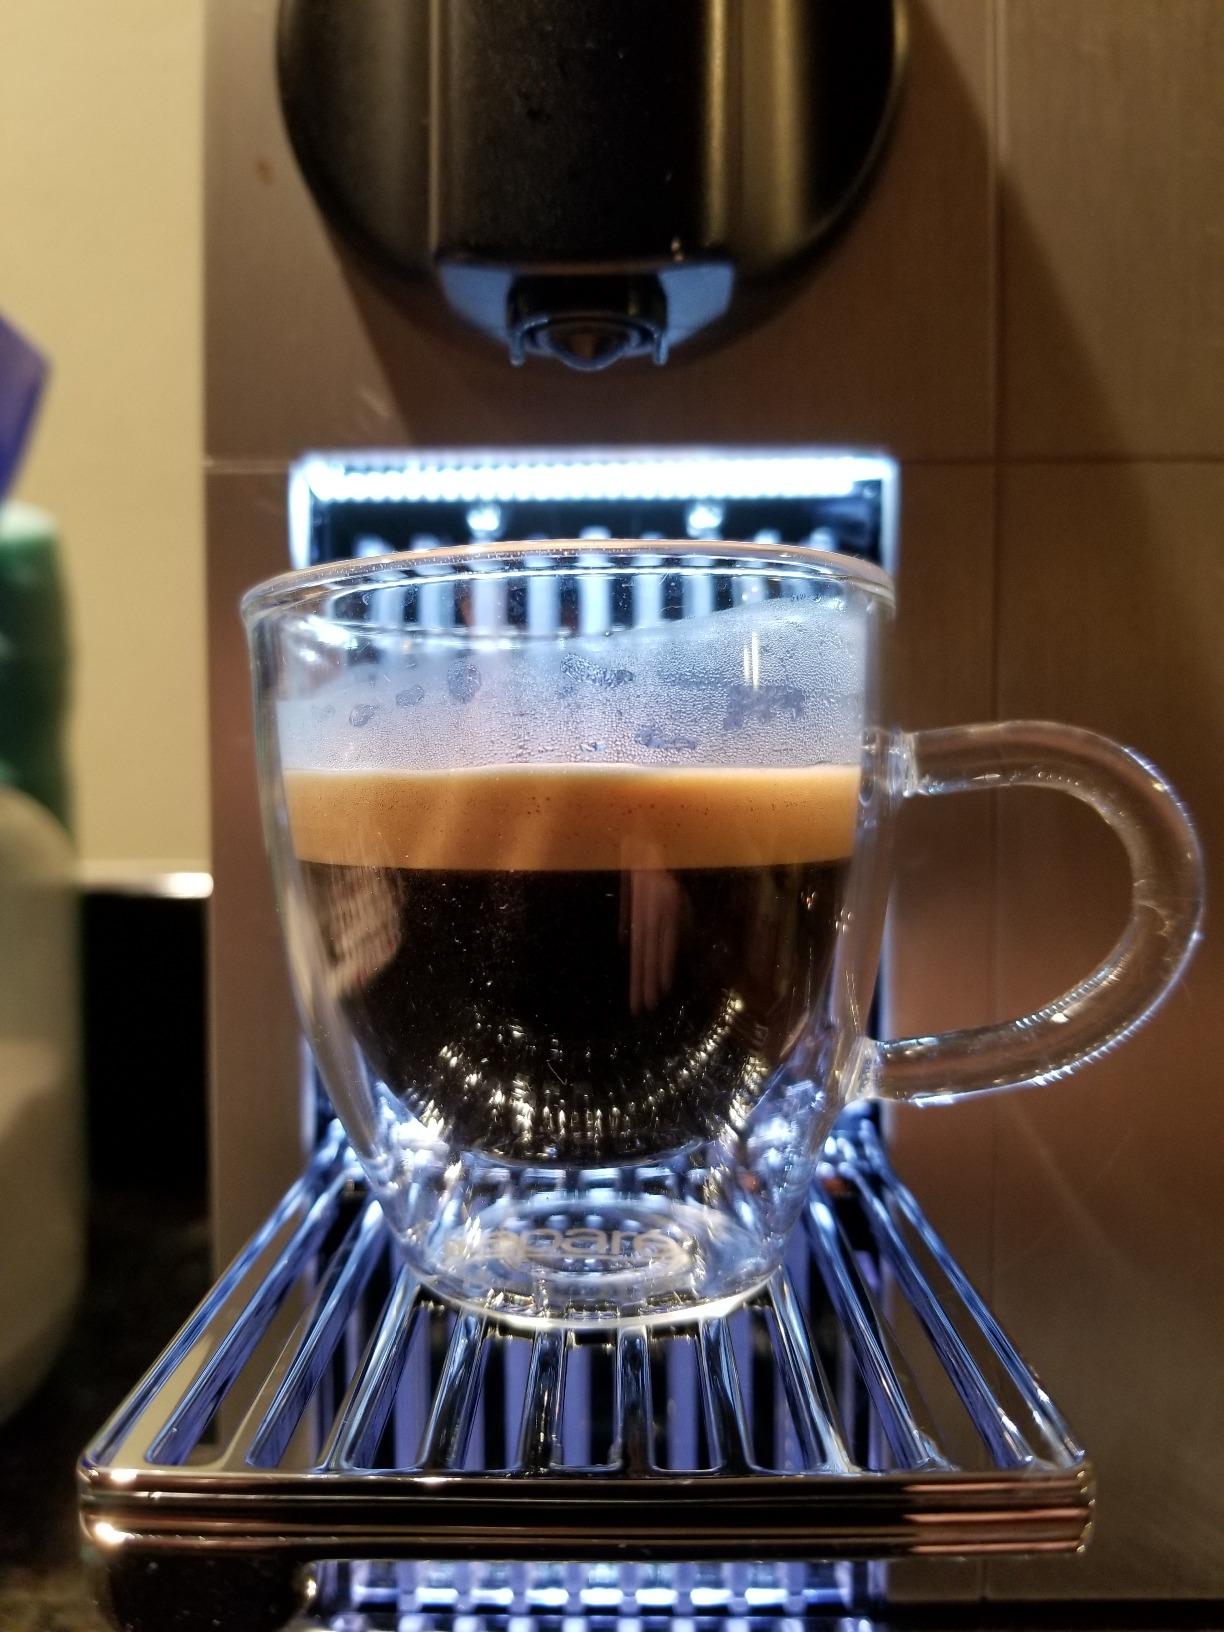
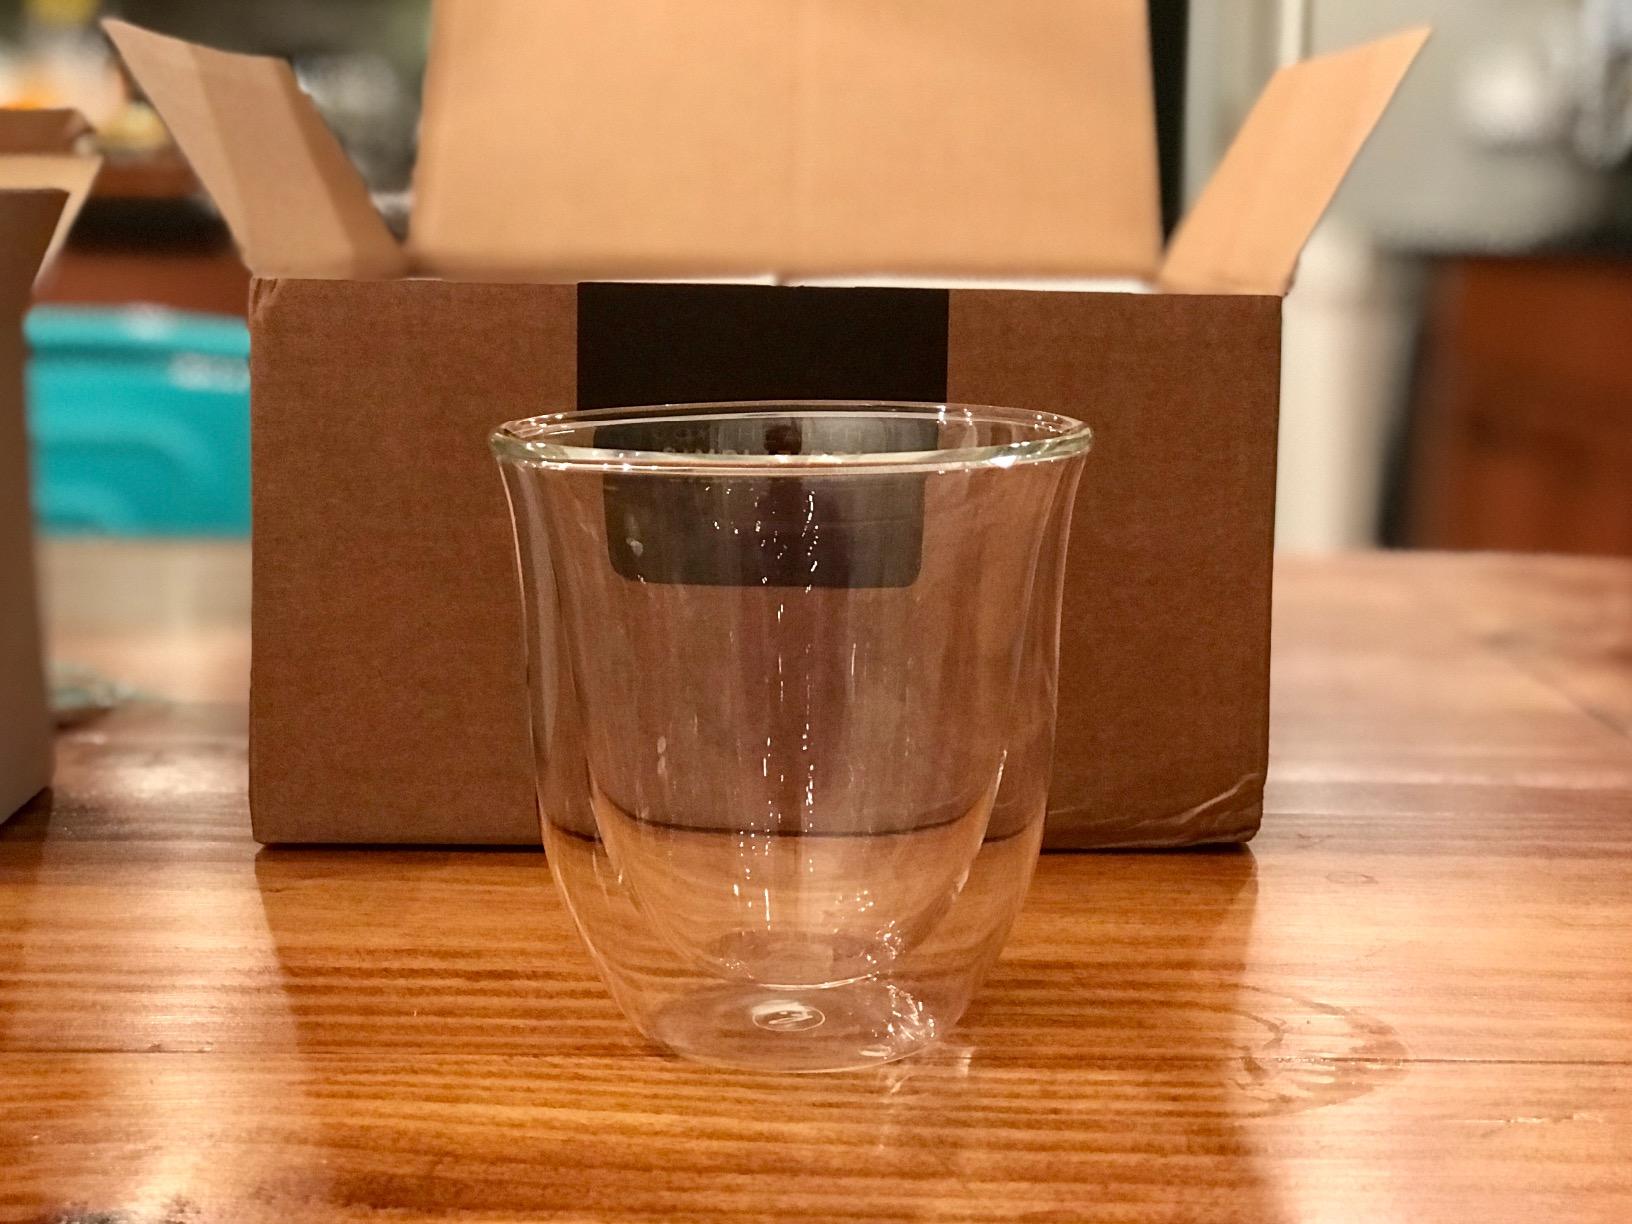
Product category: items_mug
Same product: no